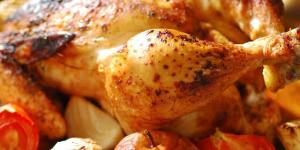
manzanas horneadas con pollo y queso camembert